Canine transmissible venereal tumor

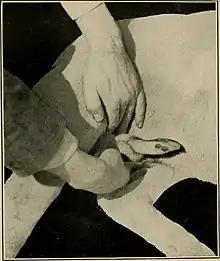
Venereal granulomata on a dog's penis

A canine transmissible venereal tumor (CTVT), also known as a transmissible venereal tumor (TVT), canine transmissible venereal sarcoma (CTVS), sticker tumor and infectious sarcoma, is a histiocytic tumor of the external genitalia of the dog and other canines, and is transmitted from animal to animal during mating. It is one of only three known transmissible cancers in mammals; the others are devil facial tumor disease, a cancer which occurs in Tasmanian devils, and contagious reticulum cell sarcoma of the Syrian hamster.